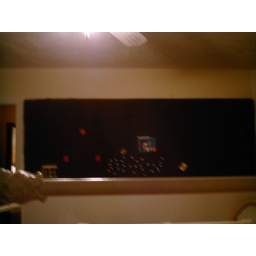
my wall by the door